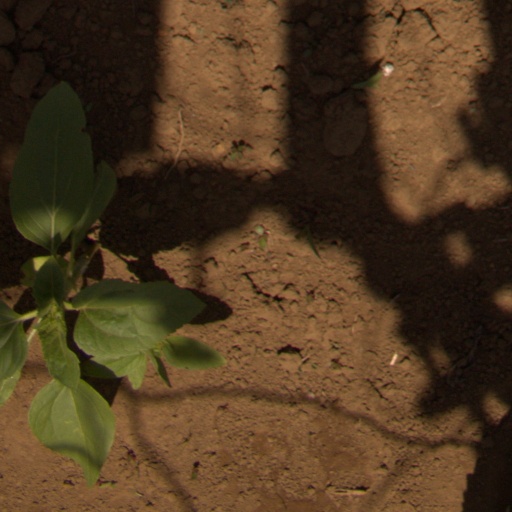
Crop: Jerusalem artichoke